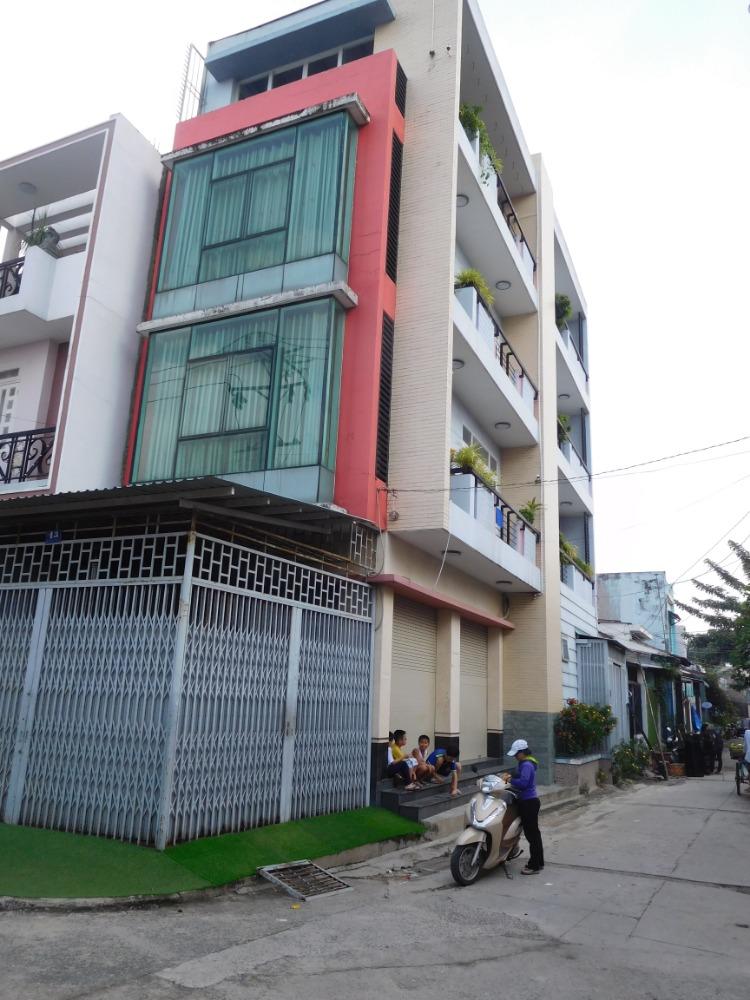
không có chiếc xe ô tô nào đang đi trên đường